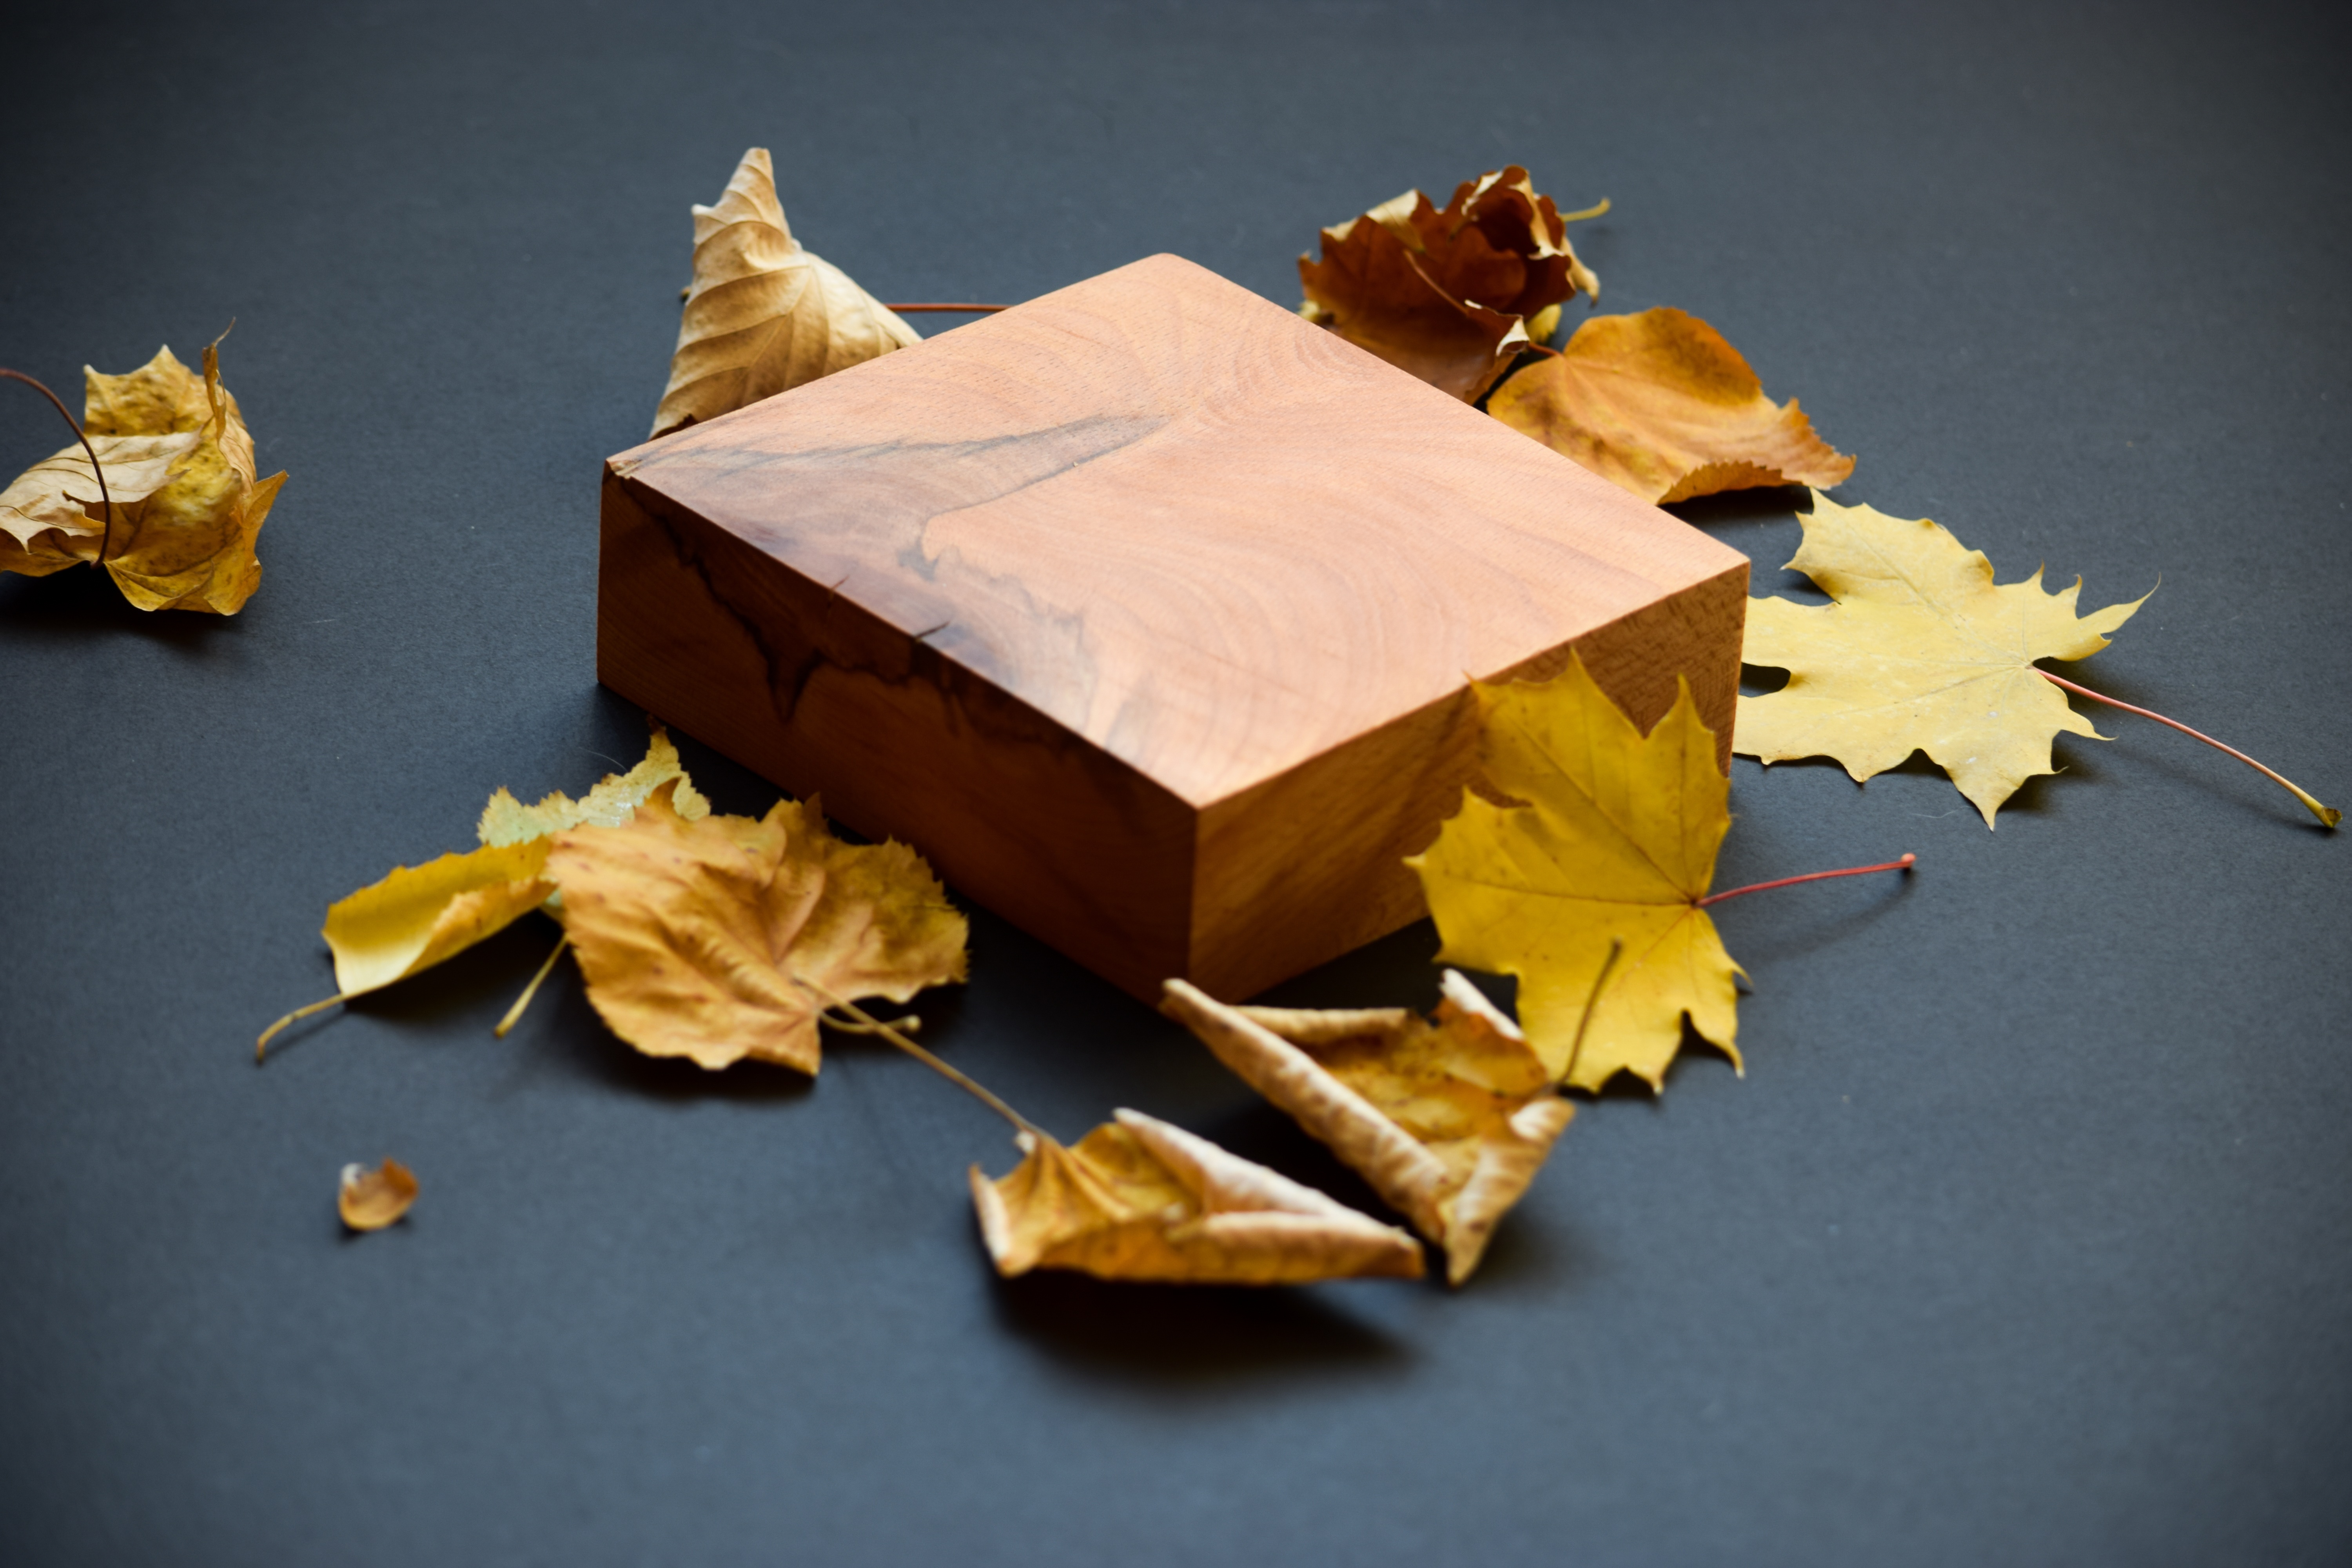
wood, leaf, flower, food, autumn, yellow, paper, art, carving, origami, art paper, origami paper